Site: brandenburg
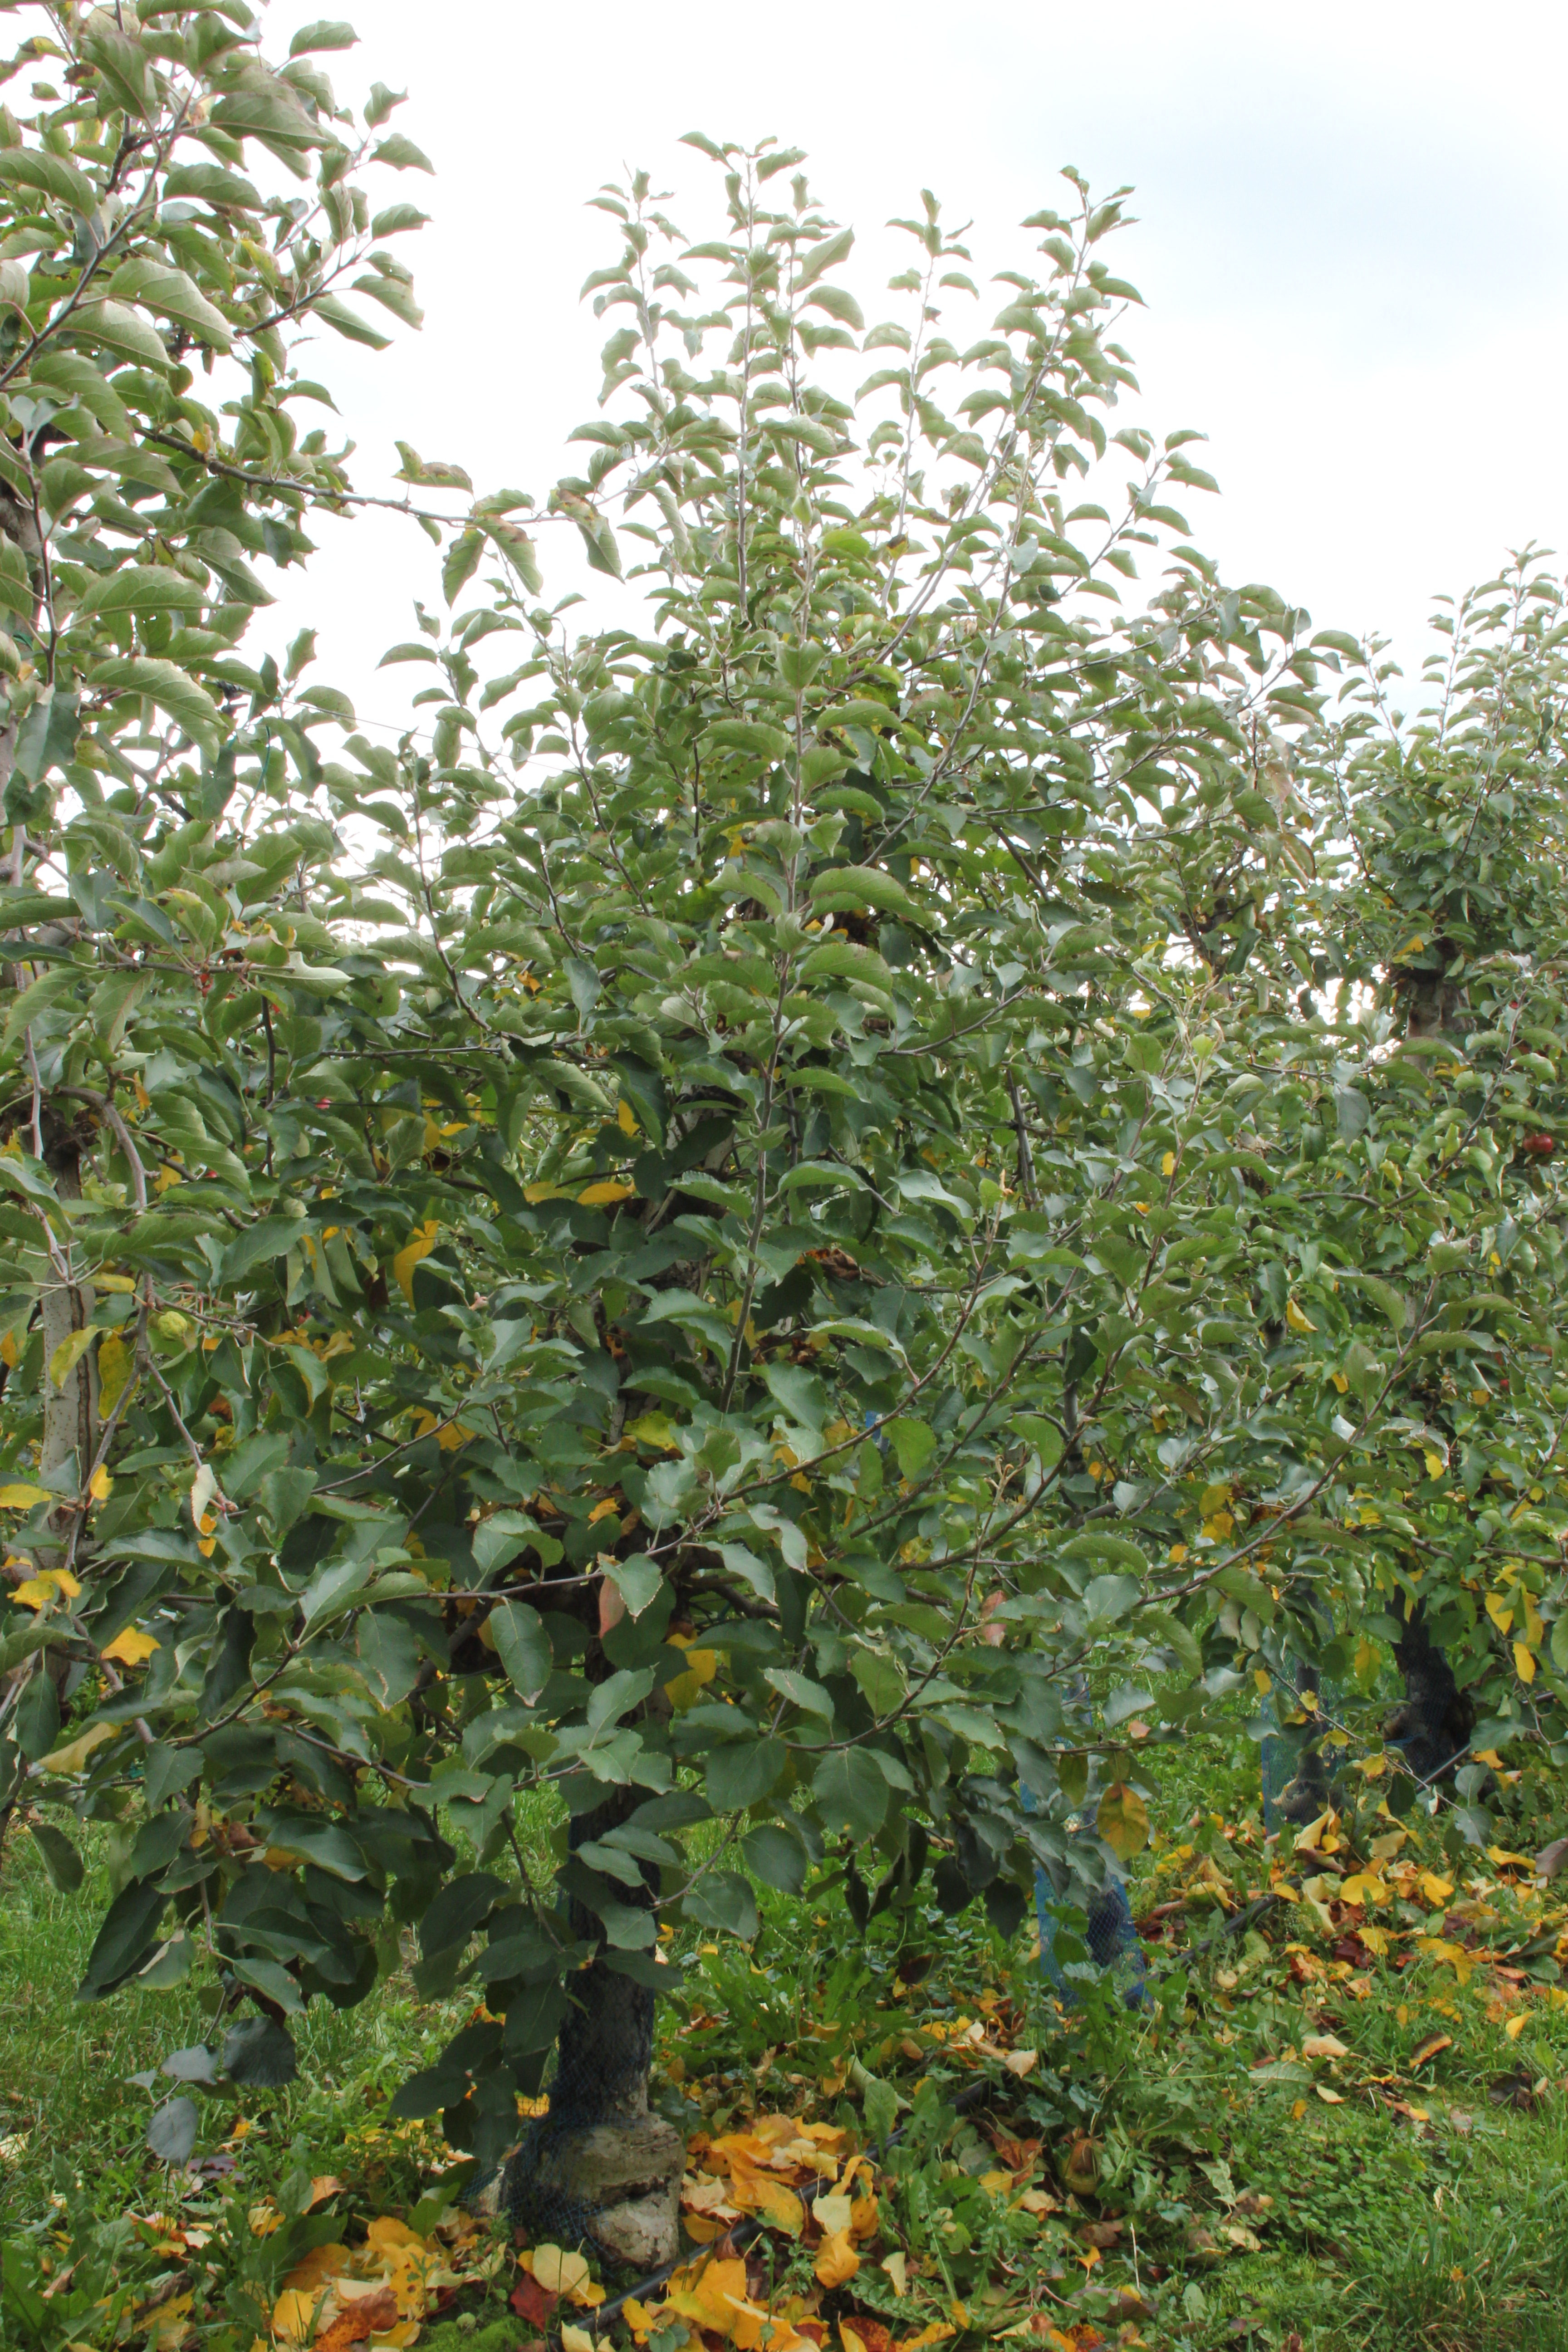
Growth stage (BBCH 91): Senescence, beginning of dormancy